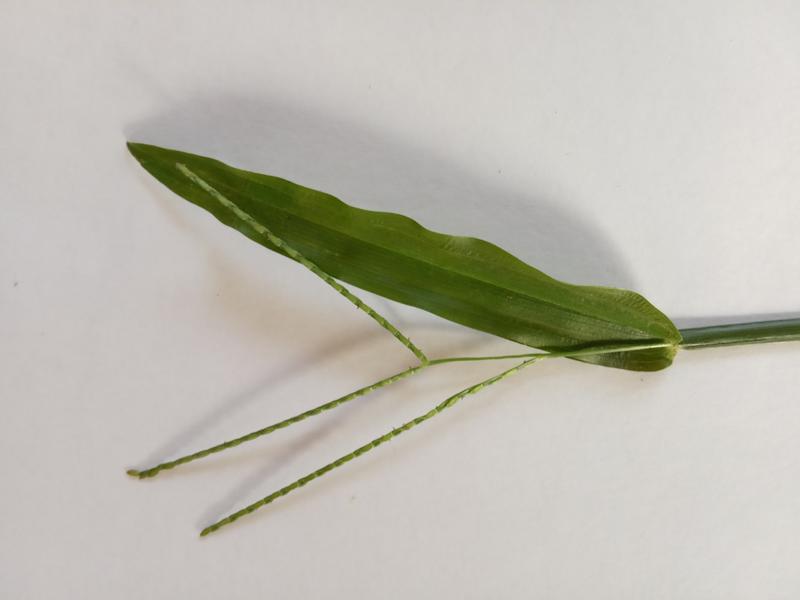
Weed species: Paspalum scrobiculatum